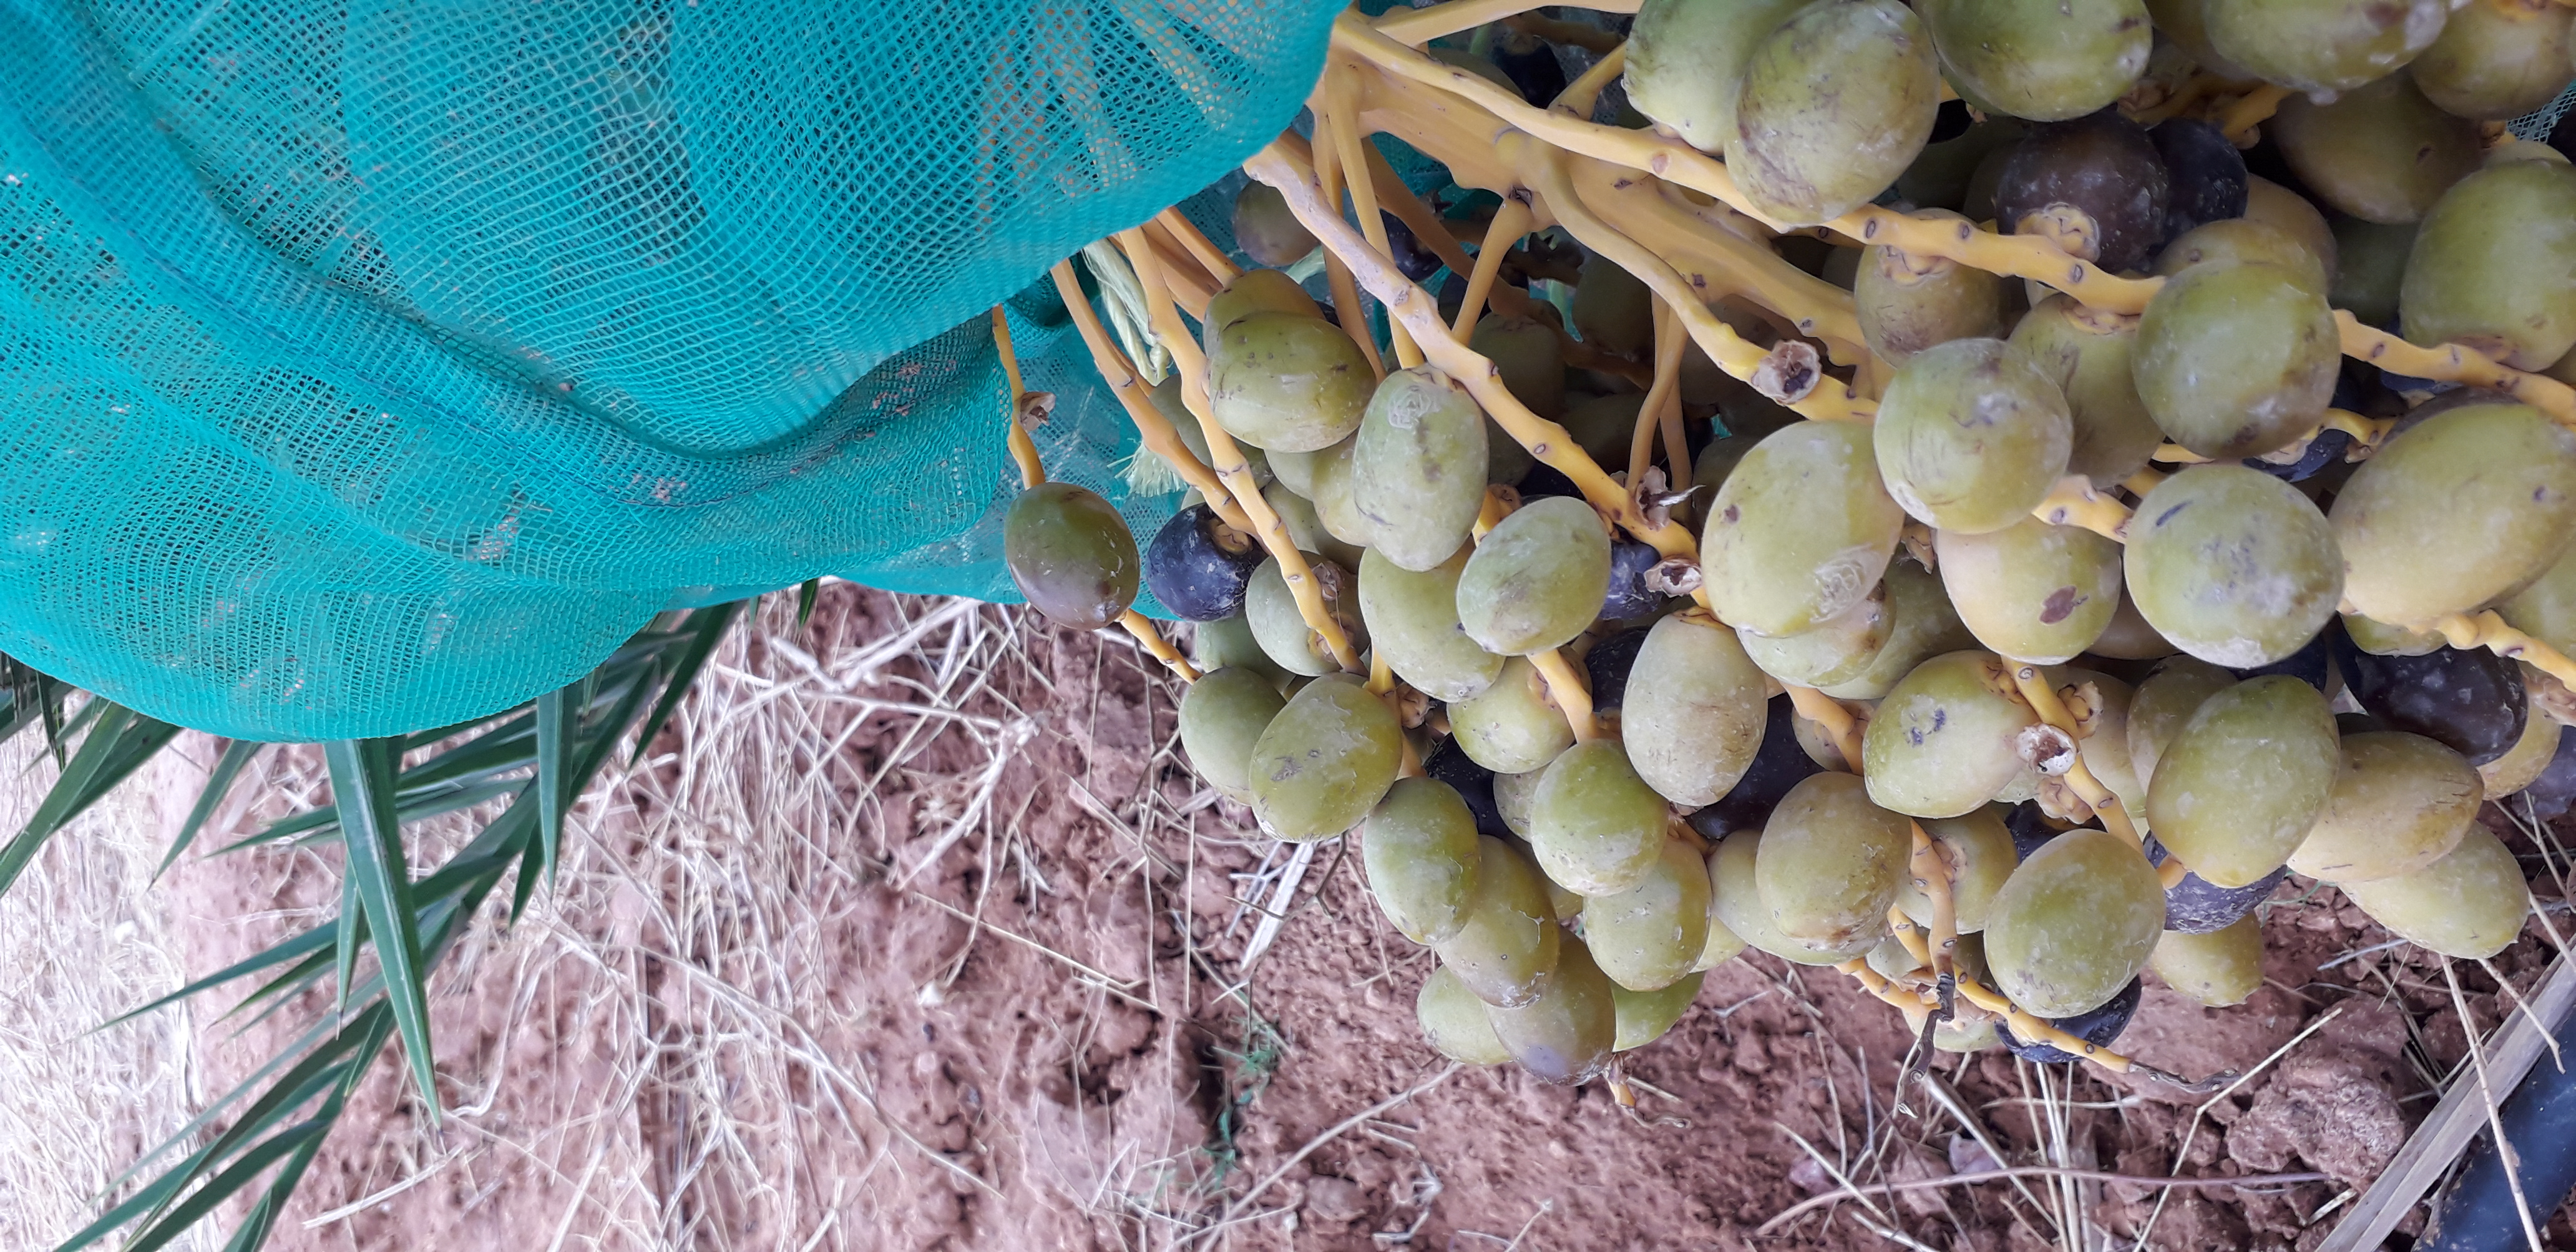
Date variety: kholt